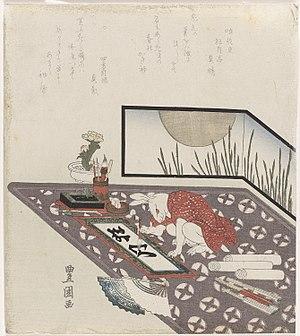
Le Lapin est le quatrième animal dans l'ordre d'arrivée qui apparaît dans le zodiaque chinois, lié au calendrier chinois.